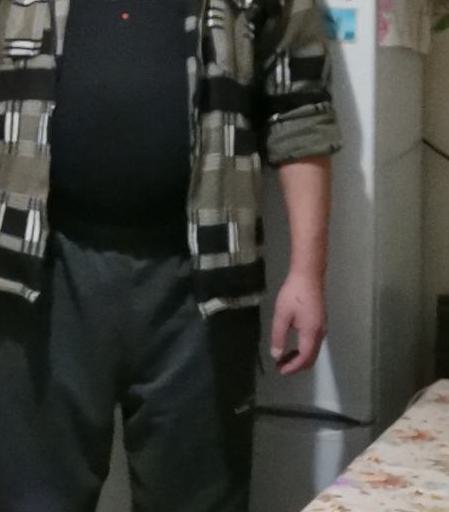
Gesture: no_gesture